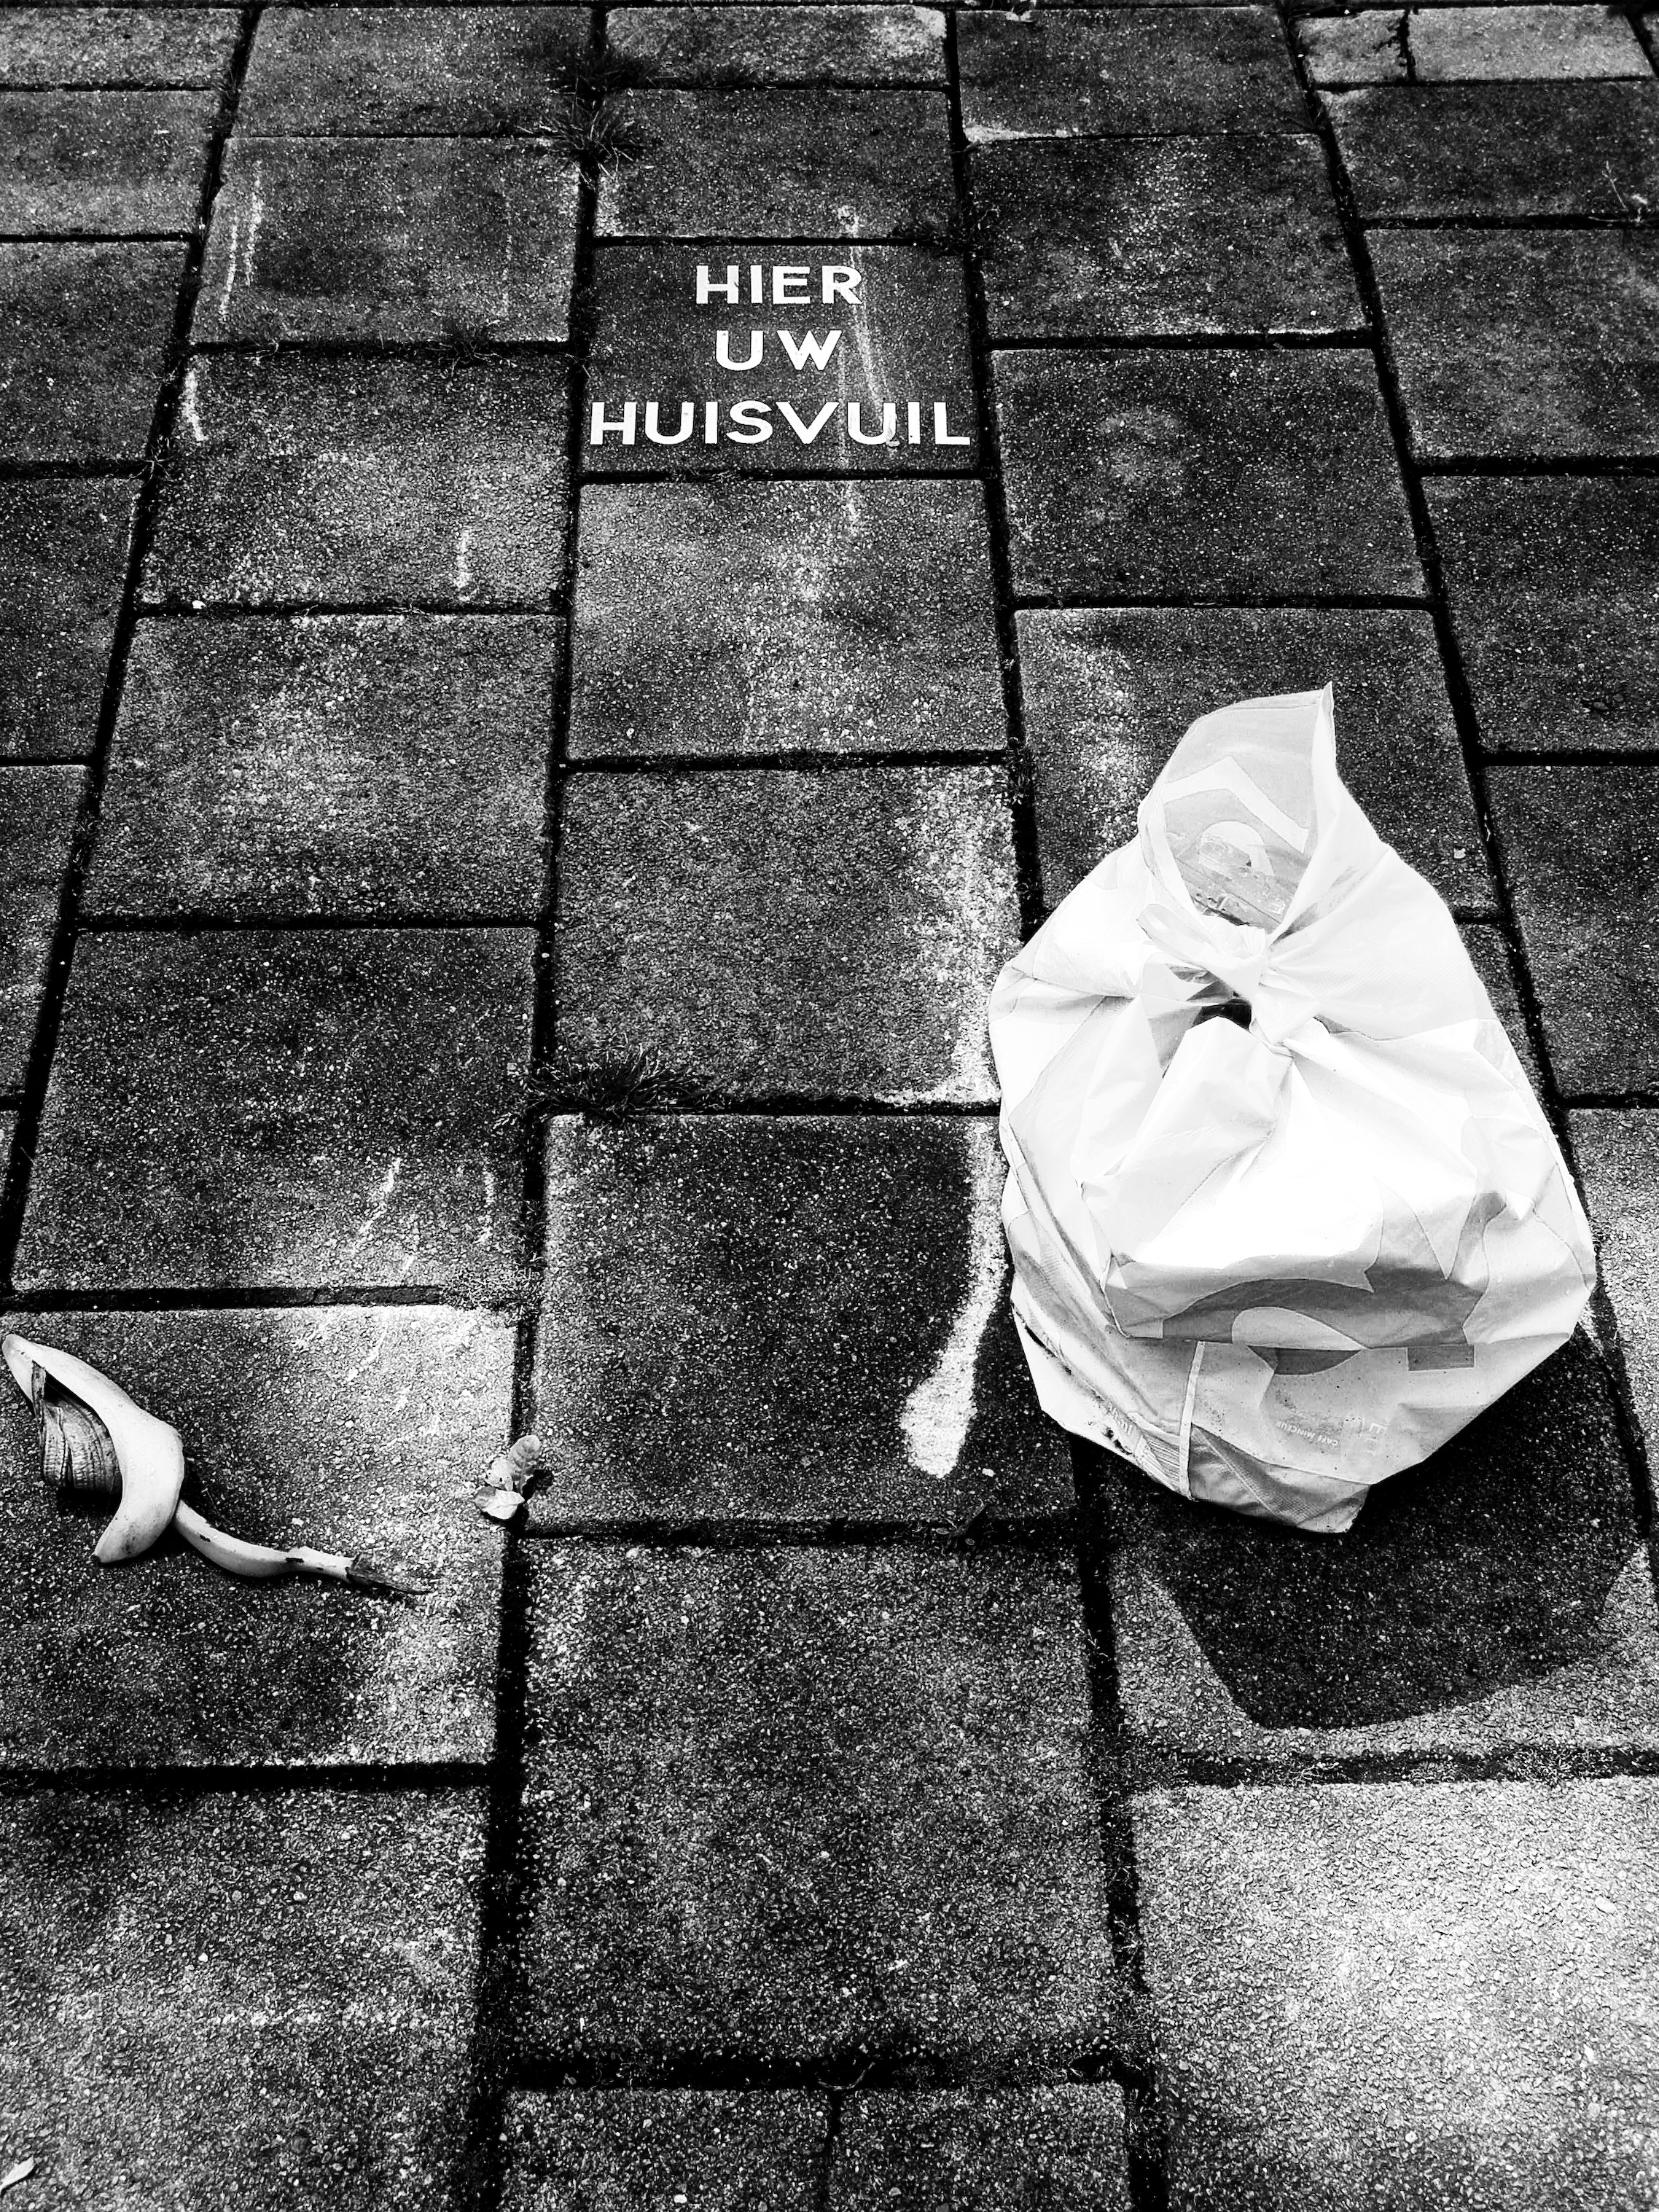
hand, black and white, white, street, photography, city, urban, wall, color, sitting, shadow, bag, black, monochrome, rubbish, photograph, trash, image, garbage, shape, flooring, monochrome photography, human positions